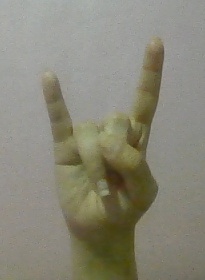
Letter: la